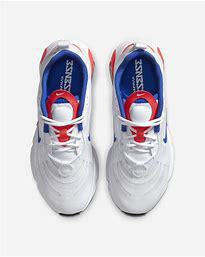
Brand: Nike
Model: Air Max Exosense